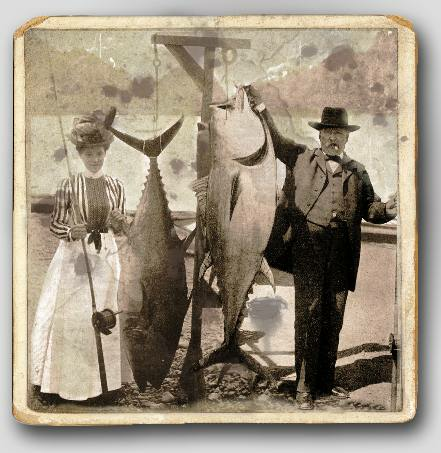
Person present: No